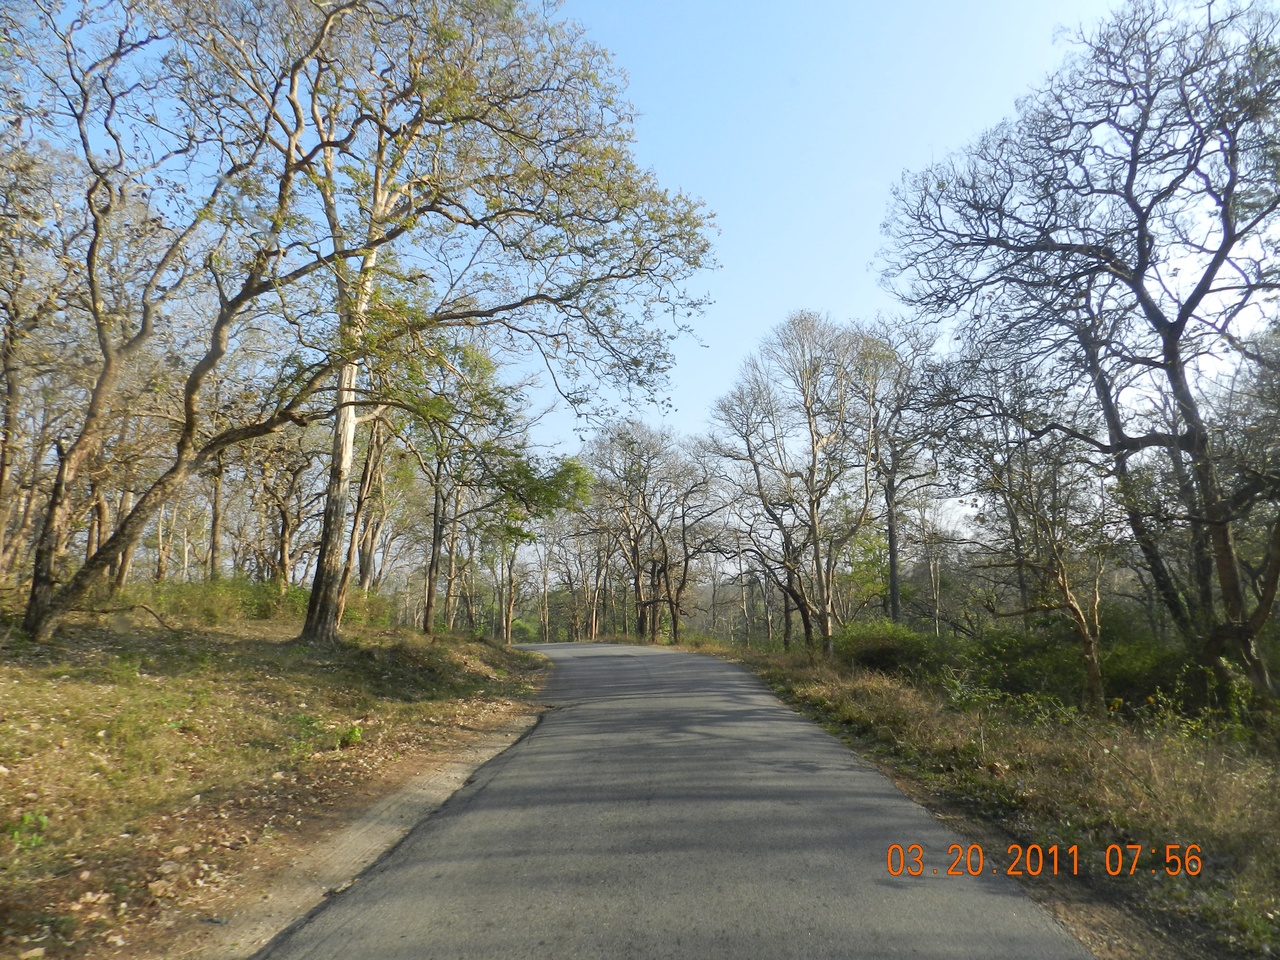
Mudumalai Road, mix of nature and modernization